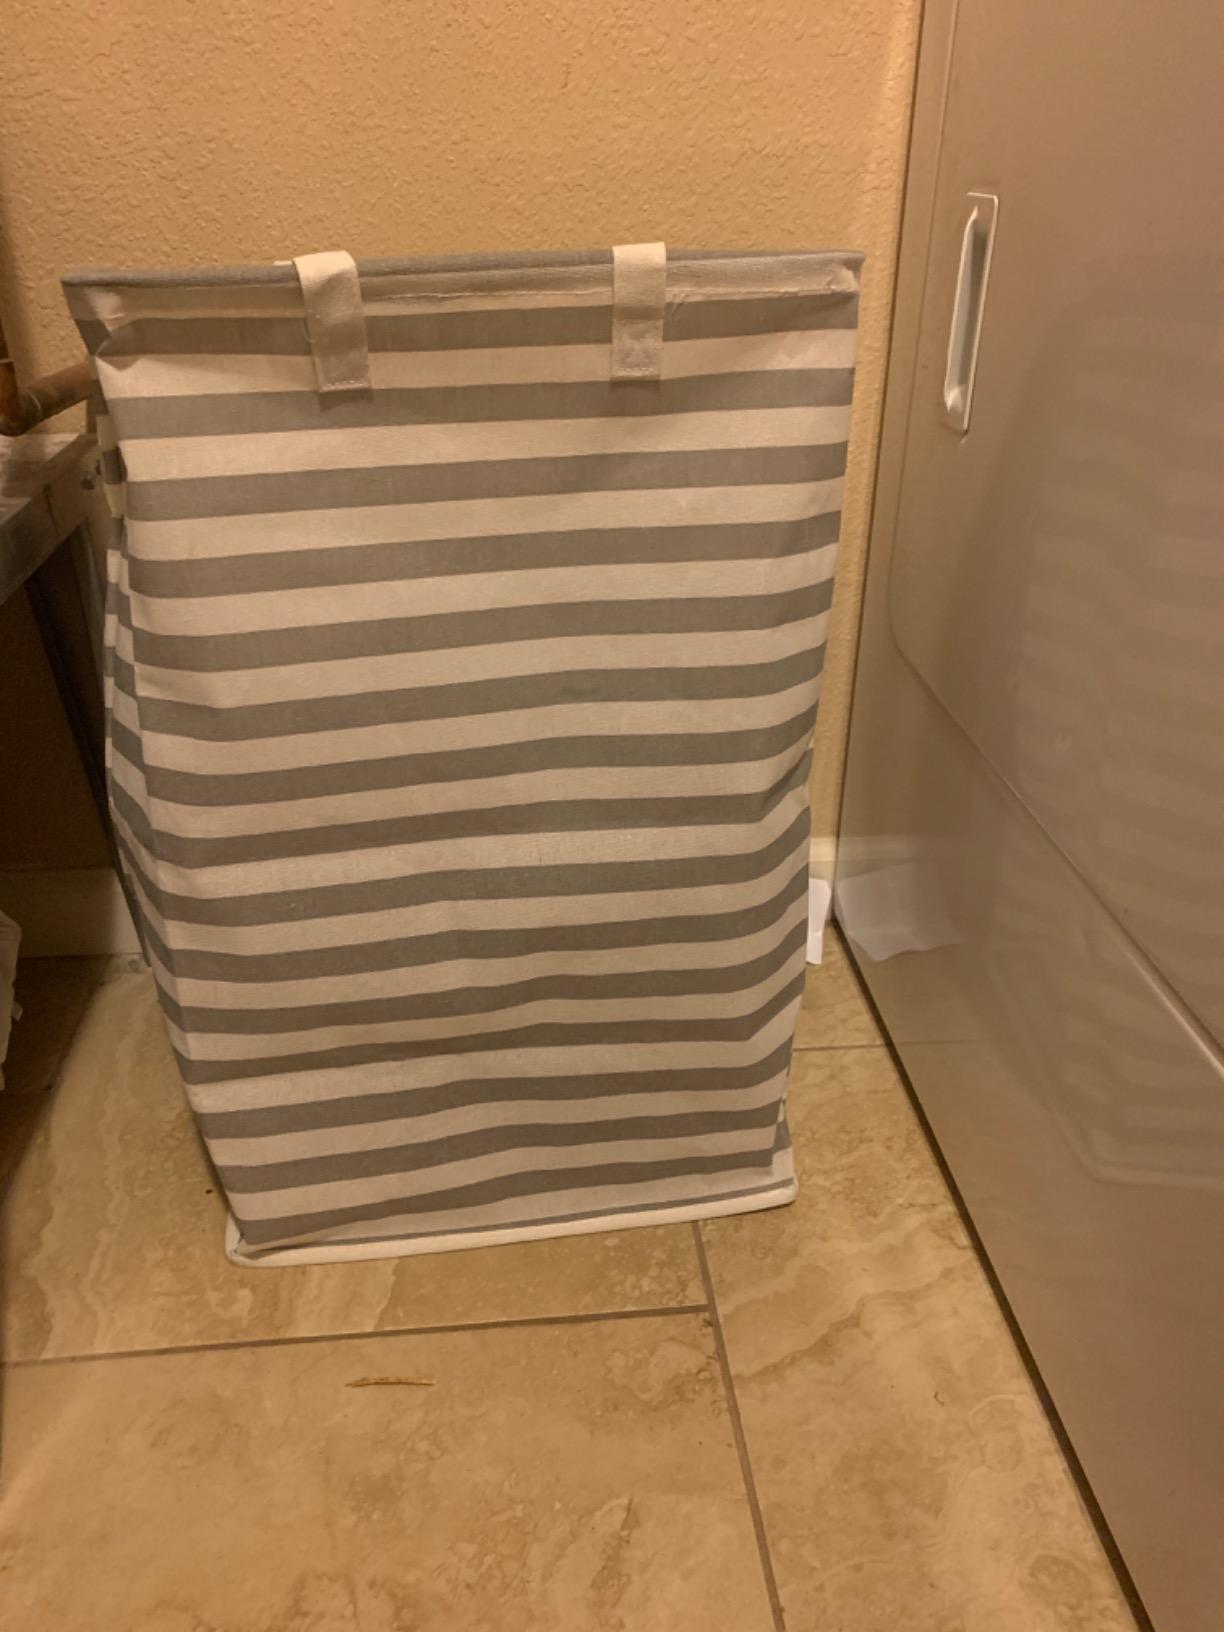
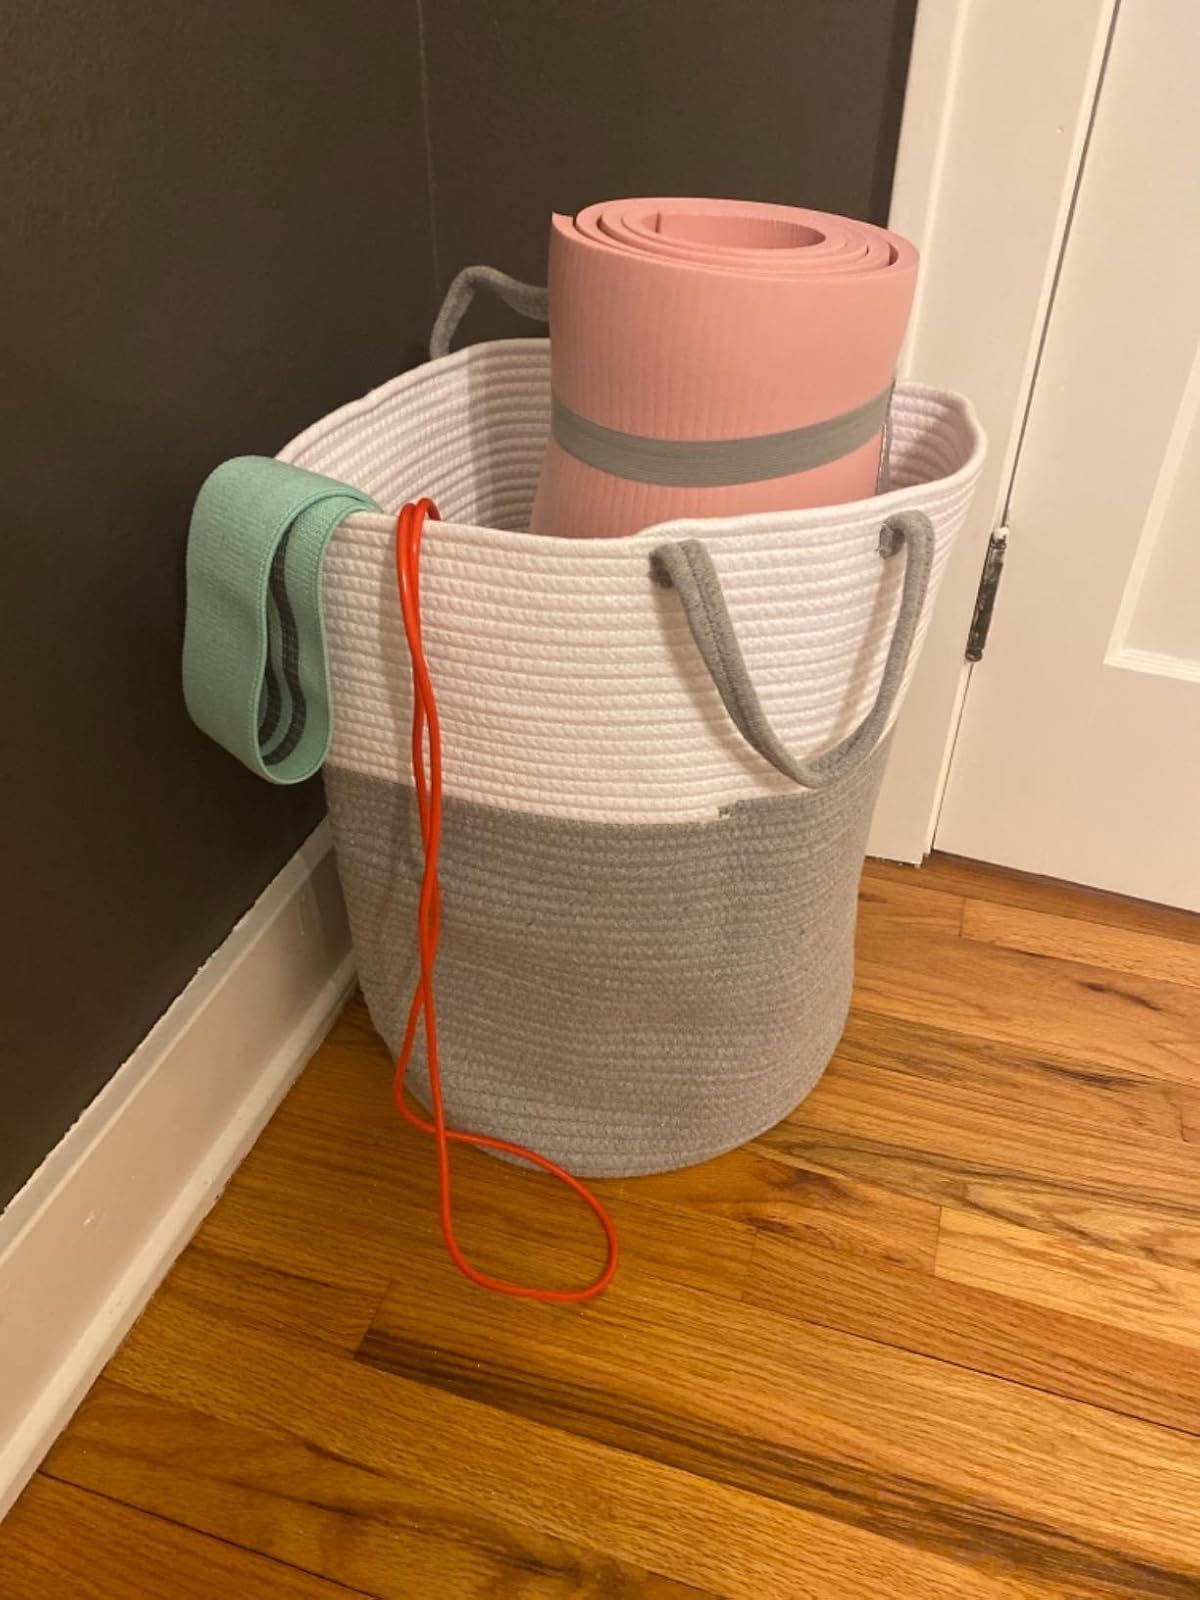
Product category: items_hamper
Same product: no